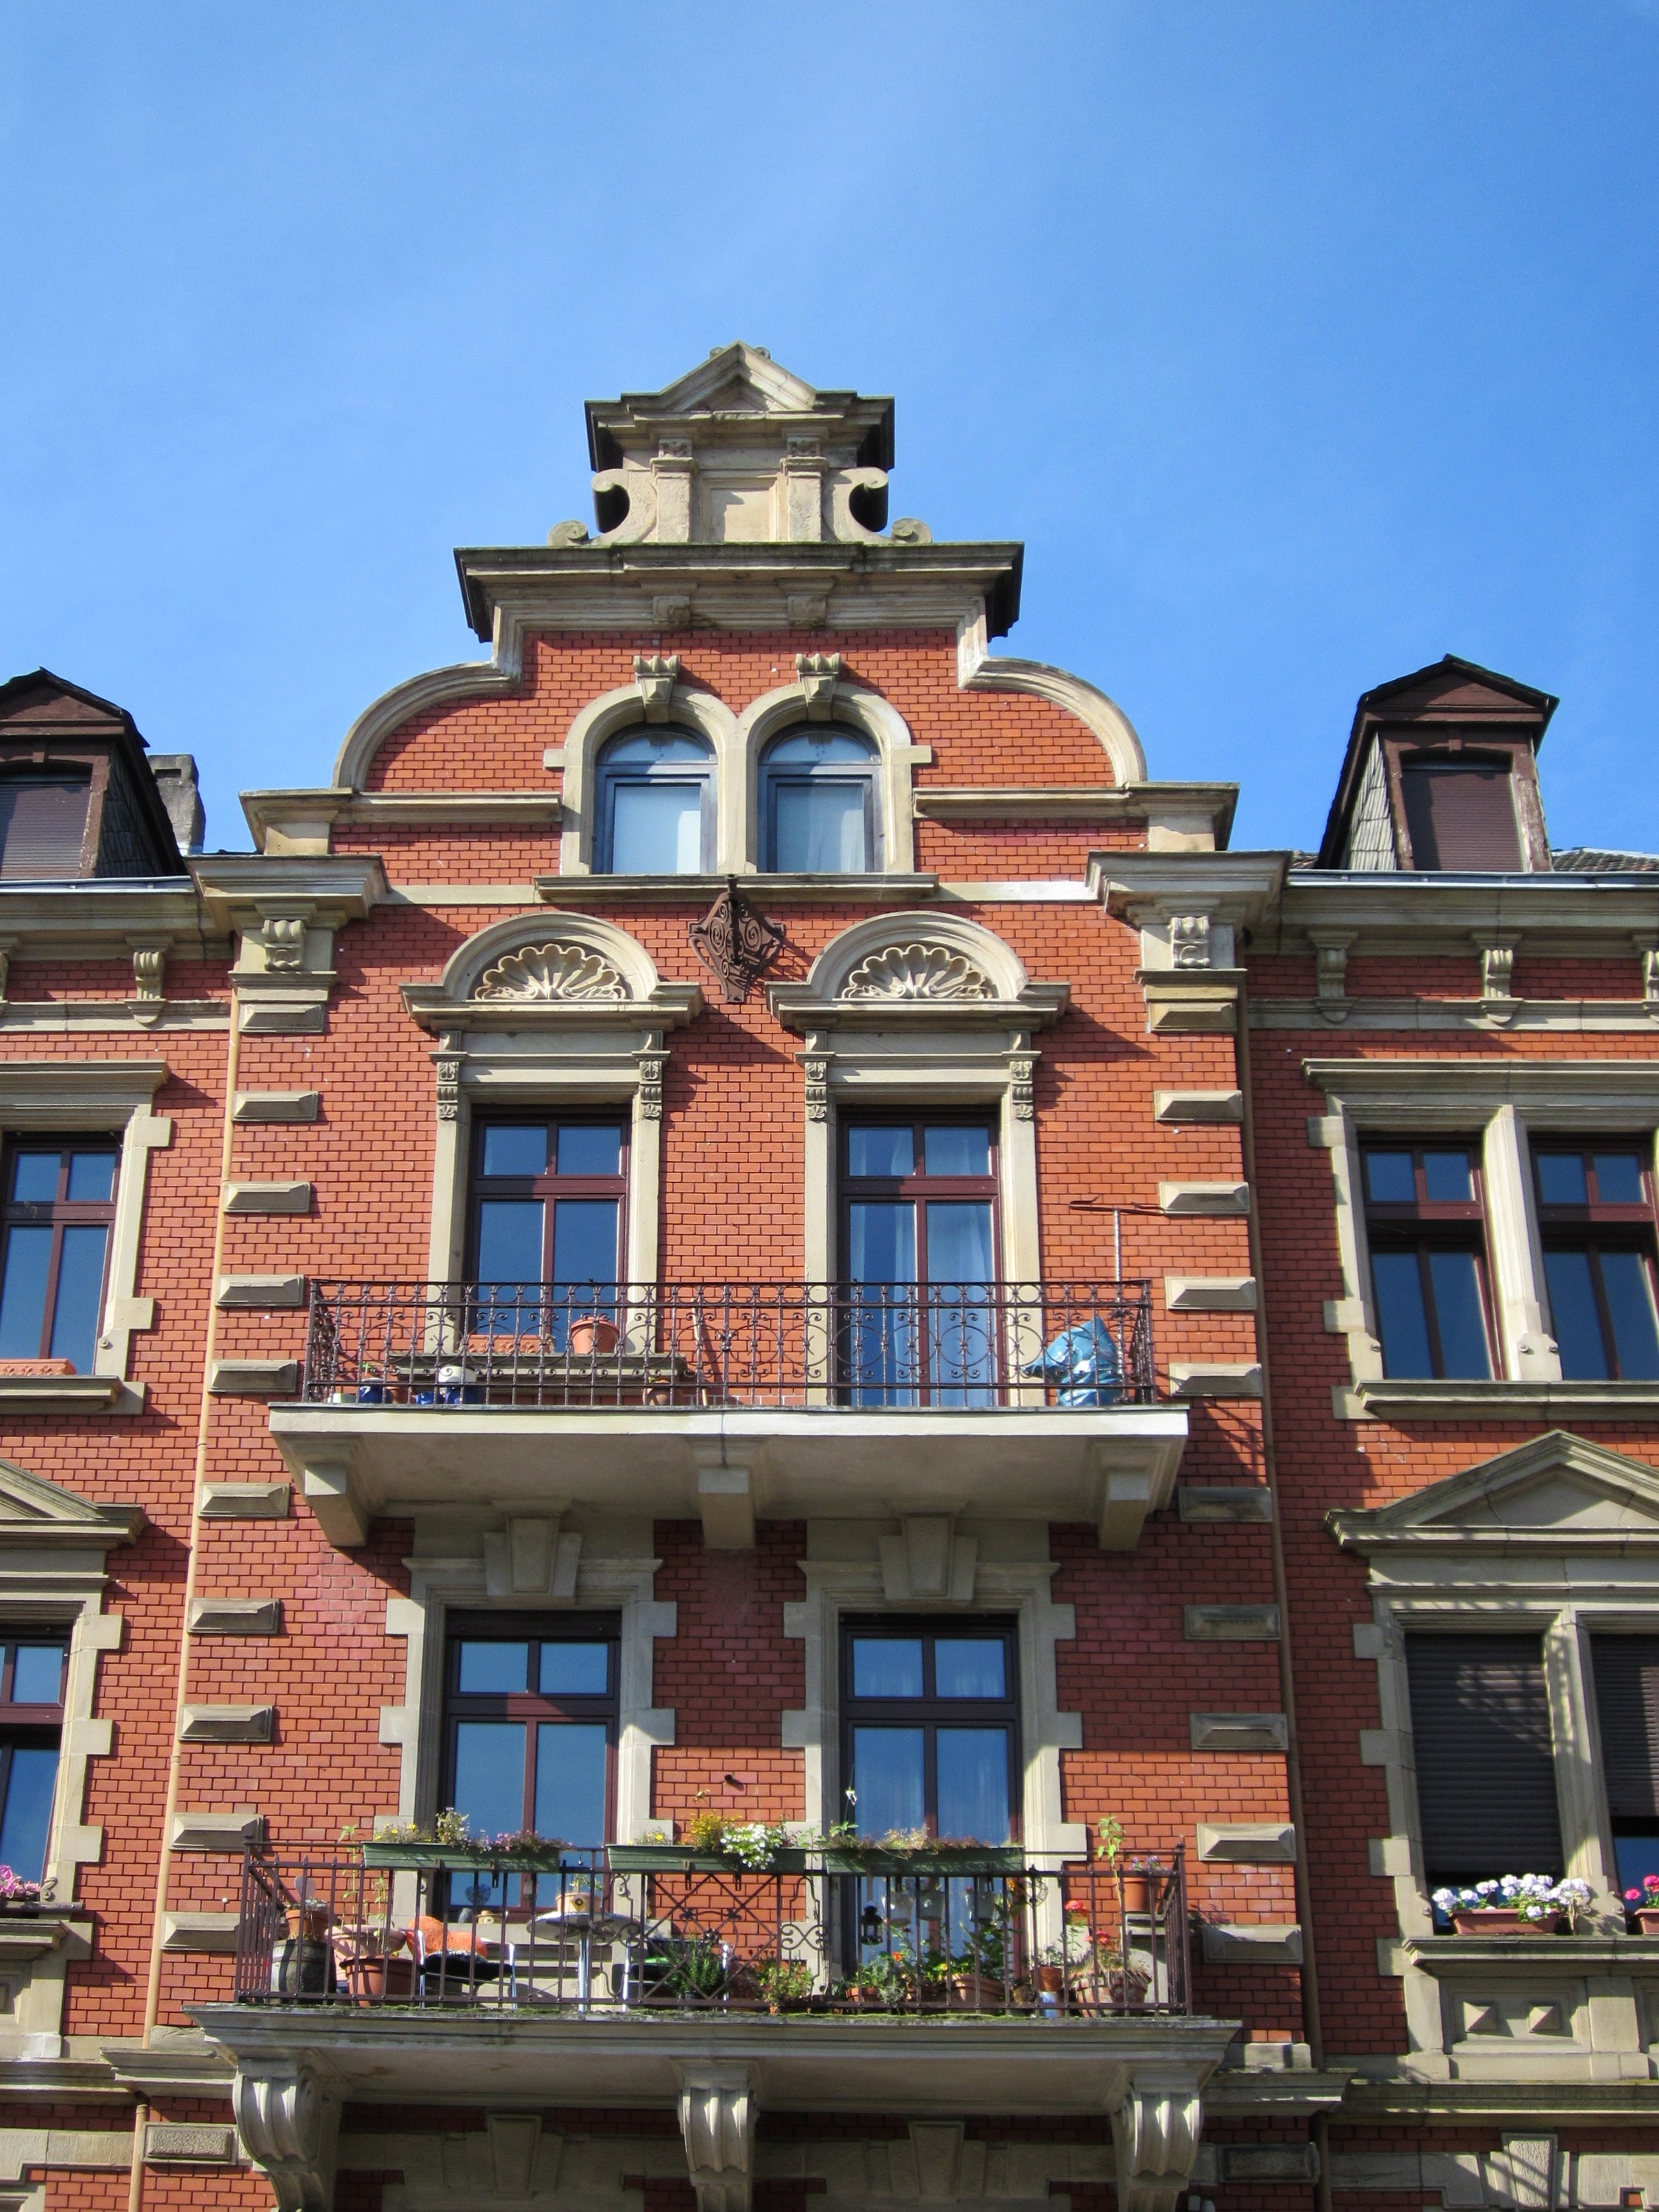
architecture, house, town, building, city, downtown, travel, landmark, facade, exterior, historic, balconies, front, estate, gable, urban area, saarbruecken, saargemuender str, sankt arnual, neo renaissance